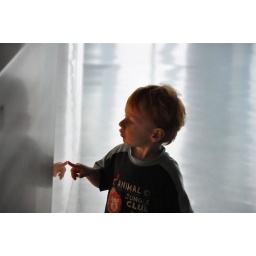
a little boy pointing to the glass window in Mercedes-Benz Museum,so cute!